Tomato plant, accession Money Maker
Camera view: vertical (180 deg); turntable rotation: 270 degrees
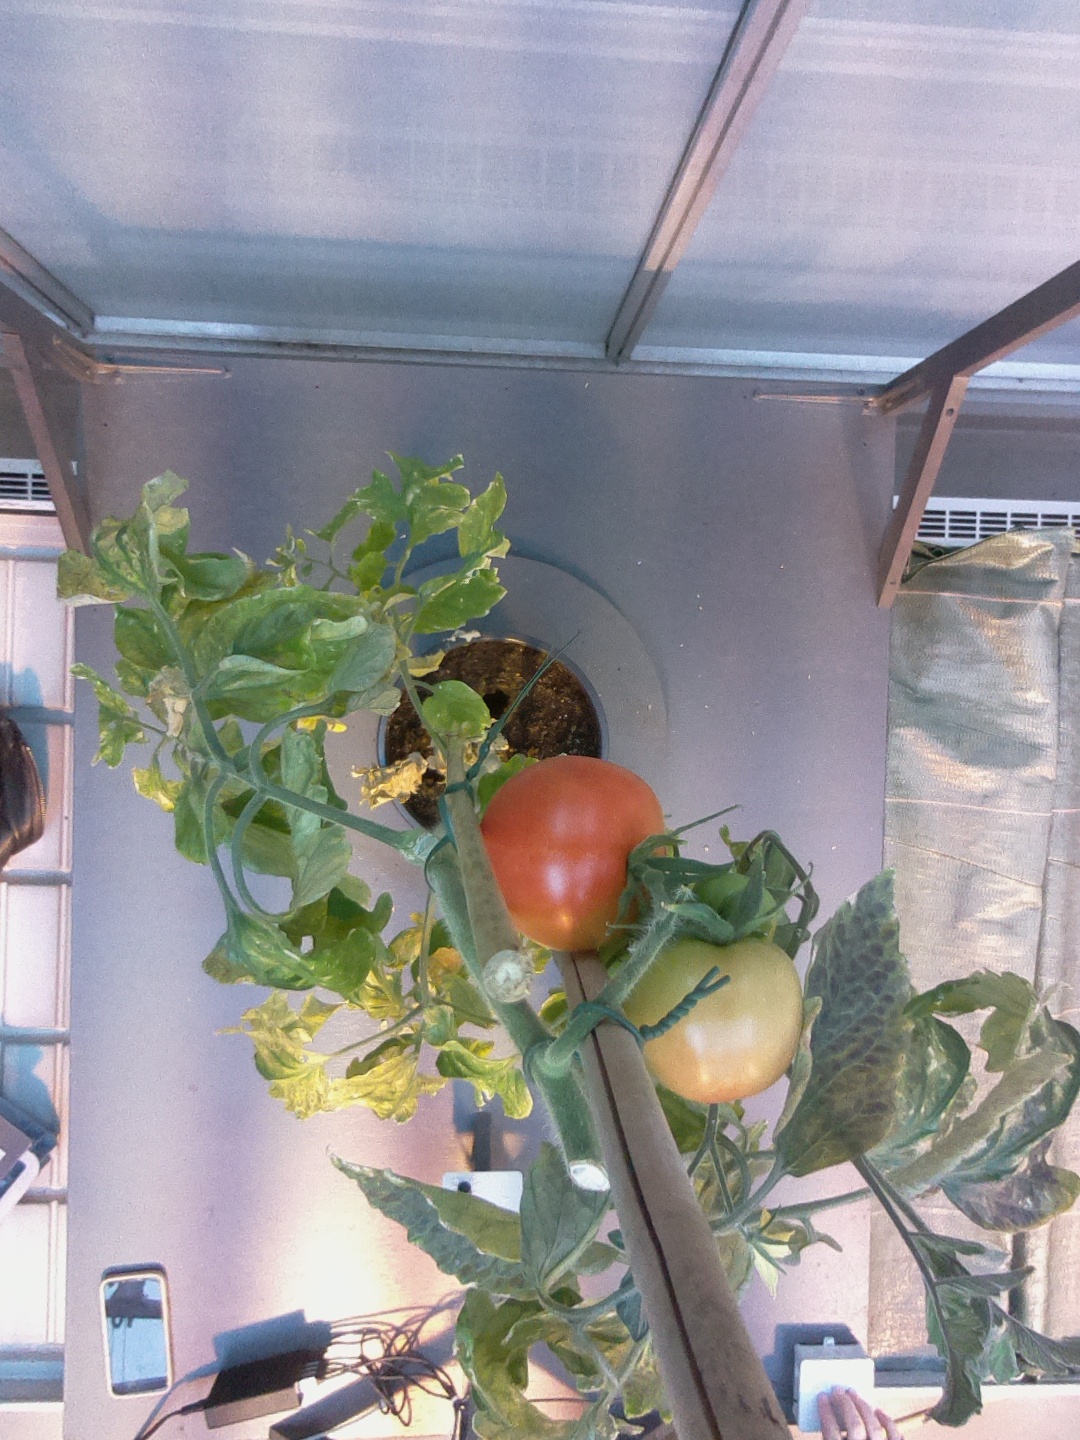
BBCH growth stage 80: fruits start showing typical ripe color (orange -> red)